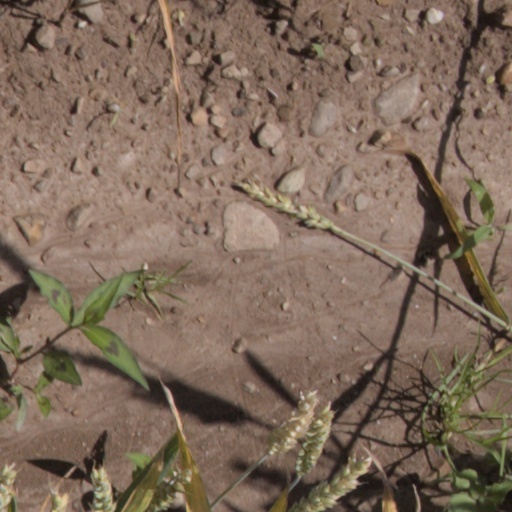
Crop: wheat